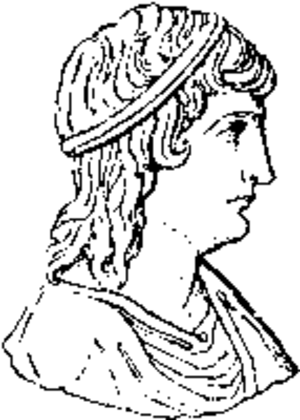
Le terme latin classique désigne la forme du latin qui était utilisé dans la Rome antique, dans sa littérature habituellement considérée comme « classique ». Son utilisation comprend l'âge d'or de la littérature latine, qui va du Iᵉʳ siècle av. J.-C. au début du Iᵉʳ siècle. On l'a également étendu jusqu'au IIᵉ siècle.
L'Algérie ; et arabe algérien : الدزاير, الجازاير ou لدزاير ; en tamazight et tifinagh ⴷⵣⴰⵢⵔ est un pays d’Afrique du Nord faisant partie du Maghreb. Depuis 1962, elle est nommée en forme longue République algérienne démocratique et populaire, abrégée en RADP. Sa capitale est Alger, la ville la plus peuplée du pays, dans le Nord, sur la côte méditerranéenne.